Gift of the Givers

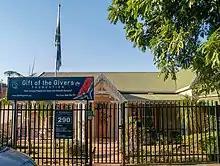
Gift of the Givers building in Pietermaritzburg, South Africa

Gift of the Givers (founded as "Waqful Waqifin") is a South African non-governmental organisation and disaster relief group. It was established in 1992 in Pietermaritzberg to offer worldwide disaster relief and humanitarian assistance. The organisation’s profile in South Africa grew during the 2010s and 2020s, due to challenges faced by the South African government in delivering services, including disaster relief.